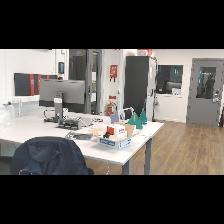
Label: NonHuman